MAP2K7

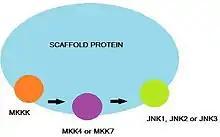
Scaffold protein: A tradiational model showing how a scaffold protein is envisioned to bind a MAPKKK, MAPKK and a MAPK in a multienzyme complex. Note that this model is outdated for JIP1, as it does not assemble an on-scaffold kinase cascade, but provides a selective release of MKK7 and DLK in specific compartments instead

In addition to the direct interactions between JNK, MKK7 and other upstream protein kinases, various scaffold proteins function to ensure specificity between the components of the MAPK signaling cascade. Different JNK isoforms, MAPK, and MAPKKs (e.g., MKK7 or MKK4) bind specifically to the scaffold proteins. Several mammalian scaffold proteins have been identified. These include the JNK-interacting protein (JIP) 1 and its closerly-related homolog, JIP2 or the (completely unrelated) JIP3 and JIP4 proteins. Nevertheless, JIP1/2 and JIP3/4 were shown to be capable of direct interaction with each other. Plenty of Src-homology-3 (POSH) has also been shown to be a partner of JIP1/2.